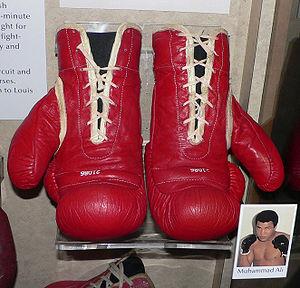
Muhammad Ali — nom couramment retranscrit en français Mohamed Ali ou Mohammed Ali — né le 17 janvier 1942 à Louisville, au Kentucky, et mort le 3 juin 2016 à Scottsdale, en Arizona, est un boxeur américain évoluant en catégorie poids lourds, considéré comme un des plus grands boxeurs de tous les temps. Né sous le nom de Cassius Marcellus Clay, Jr., il le change en Mohamed Ali à l'âge de 22 ans après avoir rejoint l'organisation Nation of Islam en 1965 au moment de sa conversion à l'islam. Considéré comme une icône culturelle, Mohamed Ali a été à la fois adulé et vilipendé.
Le musée national d'histoire américaine est un musée américain situé à Washington D.C.. Part de la Smithsonian Institution, il regroupe plusieurs collections sur l'héritage et le patrimoine des États-Unis, dans tous les domaines.